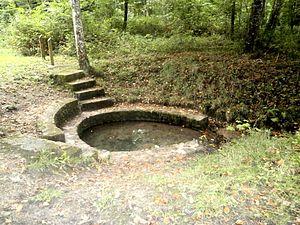
Source d'Orfonds, utilisée pour l'alimentation de l'aqueduc de Contray.
Ferrière-sur-Beaulieu est une commune française du département d'Indre-et-Loire, dans la région Centre-Val de Loire.